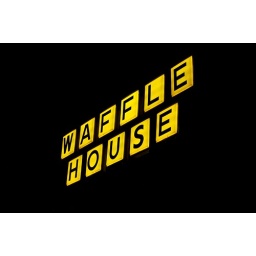
Written in the sky with yellow Scrabble tiles